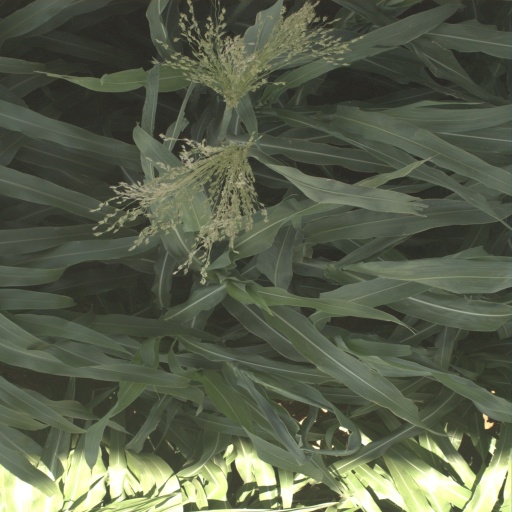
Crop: sorghum